Oshawa GO Station

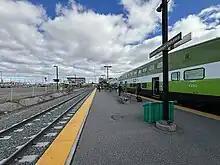
Oshawa GO transit platforms

Oshawa is the eastern terminus of GO's Lakeshore East line train service, operating in its own dedicated trackage east of Pickering. This is one of the only two terminal stations in the GO transit system located at the actual end of line trackage, the other one is West Harbour GO Station located in Hamilton.